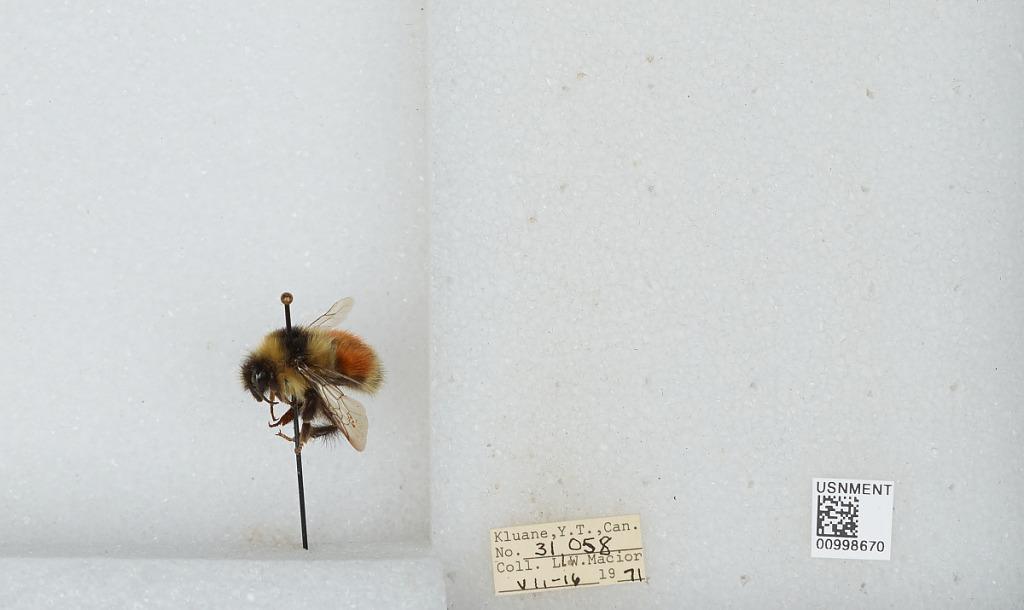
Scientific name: Bombus (Pyrobombus) sylvicola Kirby
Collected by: L. Macior
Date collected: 1971-7-16
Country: Canada
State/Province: Yukon Territory
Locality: Kluane
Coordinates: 60.75, -139.5